Ida Vernon

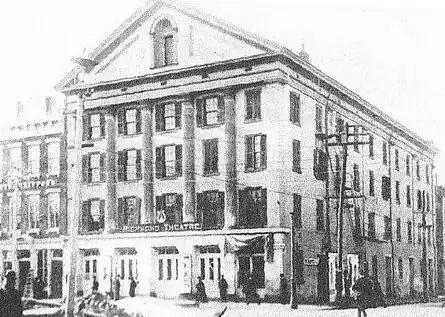
Richmond Theatre 1858

In April 1860, Vernon took part in the inaugural performance at Mrs. Brougham's Theatre, which the "New-York Tribune" found underwhelming and suggested Mrs. Brougham's tenure "is not likely to be prolonged". A week later Vernon had her first known trouser role as Prince Zamna in "The Bronze Horse", for J. M. Nixon's Troupe at Niblo's Garden. Nixon's Troupe was more circus than theater; the spectacle opened with Vernon mounting a real horse on stage and riding it some thirty feet up into canvas "clouds".